Aberdeen

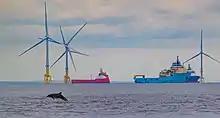
Ships off the coast of Aberdeen in the North Sea, supporting the production of North Sea oil and gas

Being situated between two river mouths, the city has little natural exposure of bedrock. The small amount of geophysics done, and occasional building-related exposures, combined with small exposures in the banks of the River Don, suggest that it is actually sited on an inlier of Devonian "Old Red" sandstones and silts. The outskirts of the city spread beyond the (inferred) limits of the outlier onto the surrounding metamorphic/ igneous complexes formed during the Dalradian period (approximately 480–600 million years ago) with sporadic areas of igneous Diorite granites to be found, such as that at the Rubislaw quarry which was used to build much of the Victorian parts of the city.